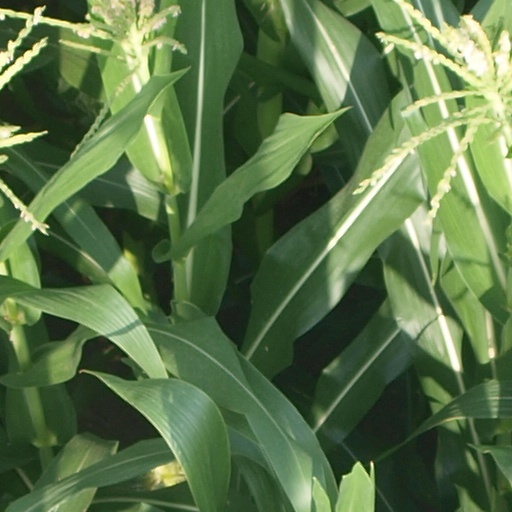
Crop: maize; corn